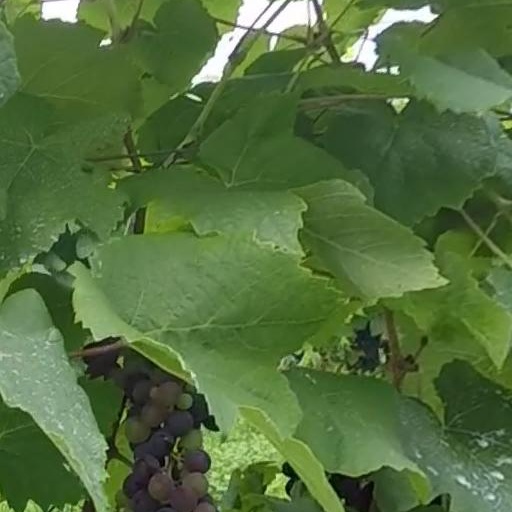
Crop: grape